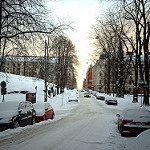
Scene: Outdoor